Shantung Street

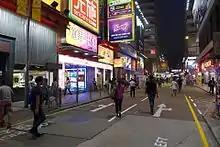
Night view of the street (2014)

Major landmarks including Langham Place and Macpherson Playground are situated along the street. The major road Nathan Road separates the street into two halves. A computer shopping centre is located in the eastern half. The western half was much quieter than the eastern one until the completion of Langham Place in late 2004.